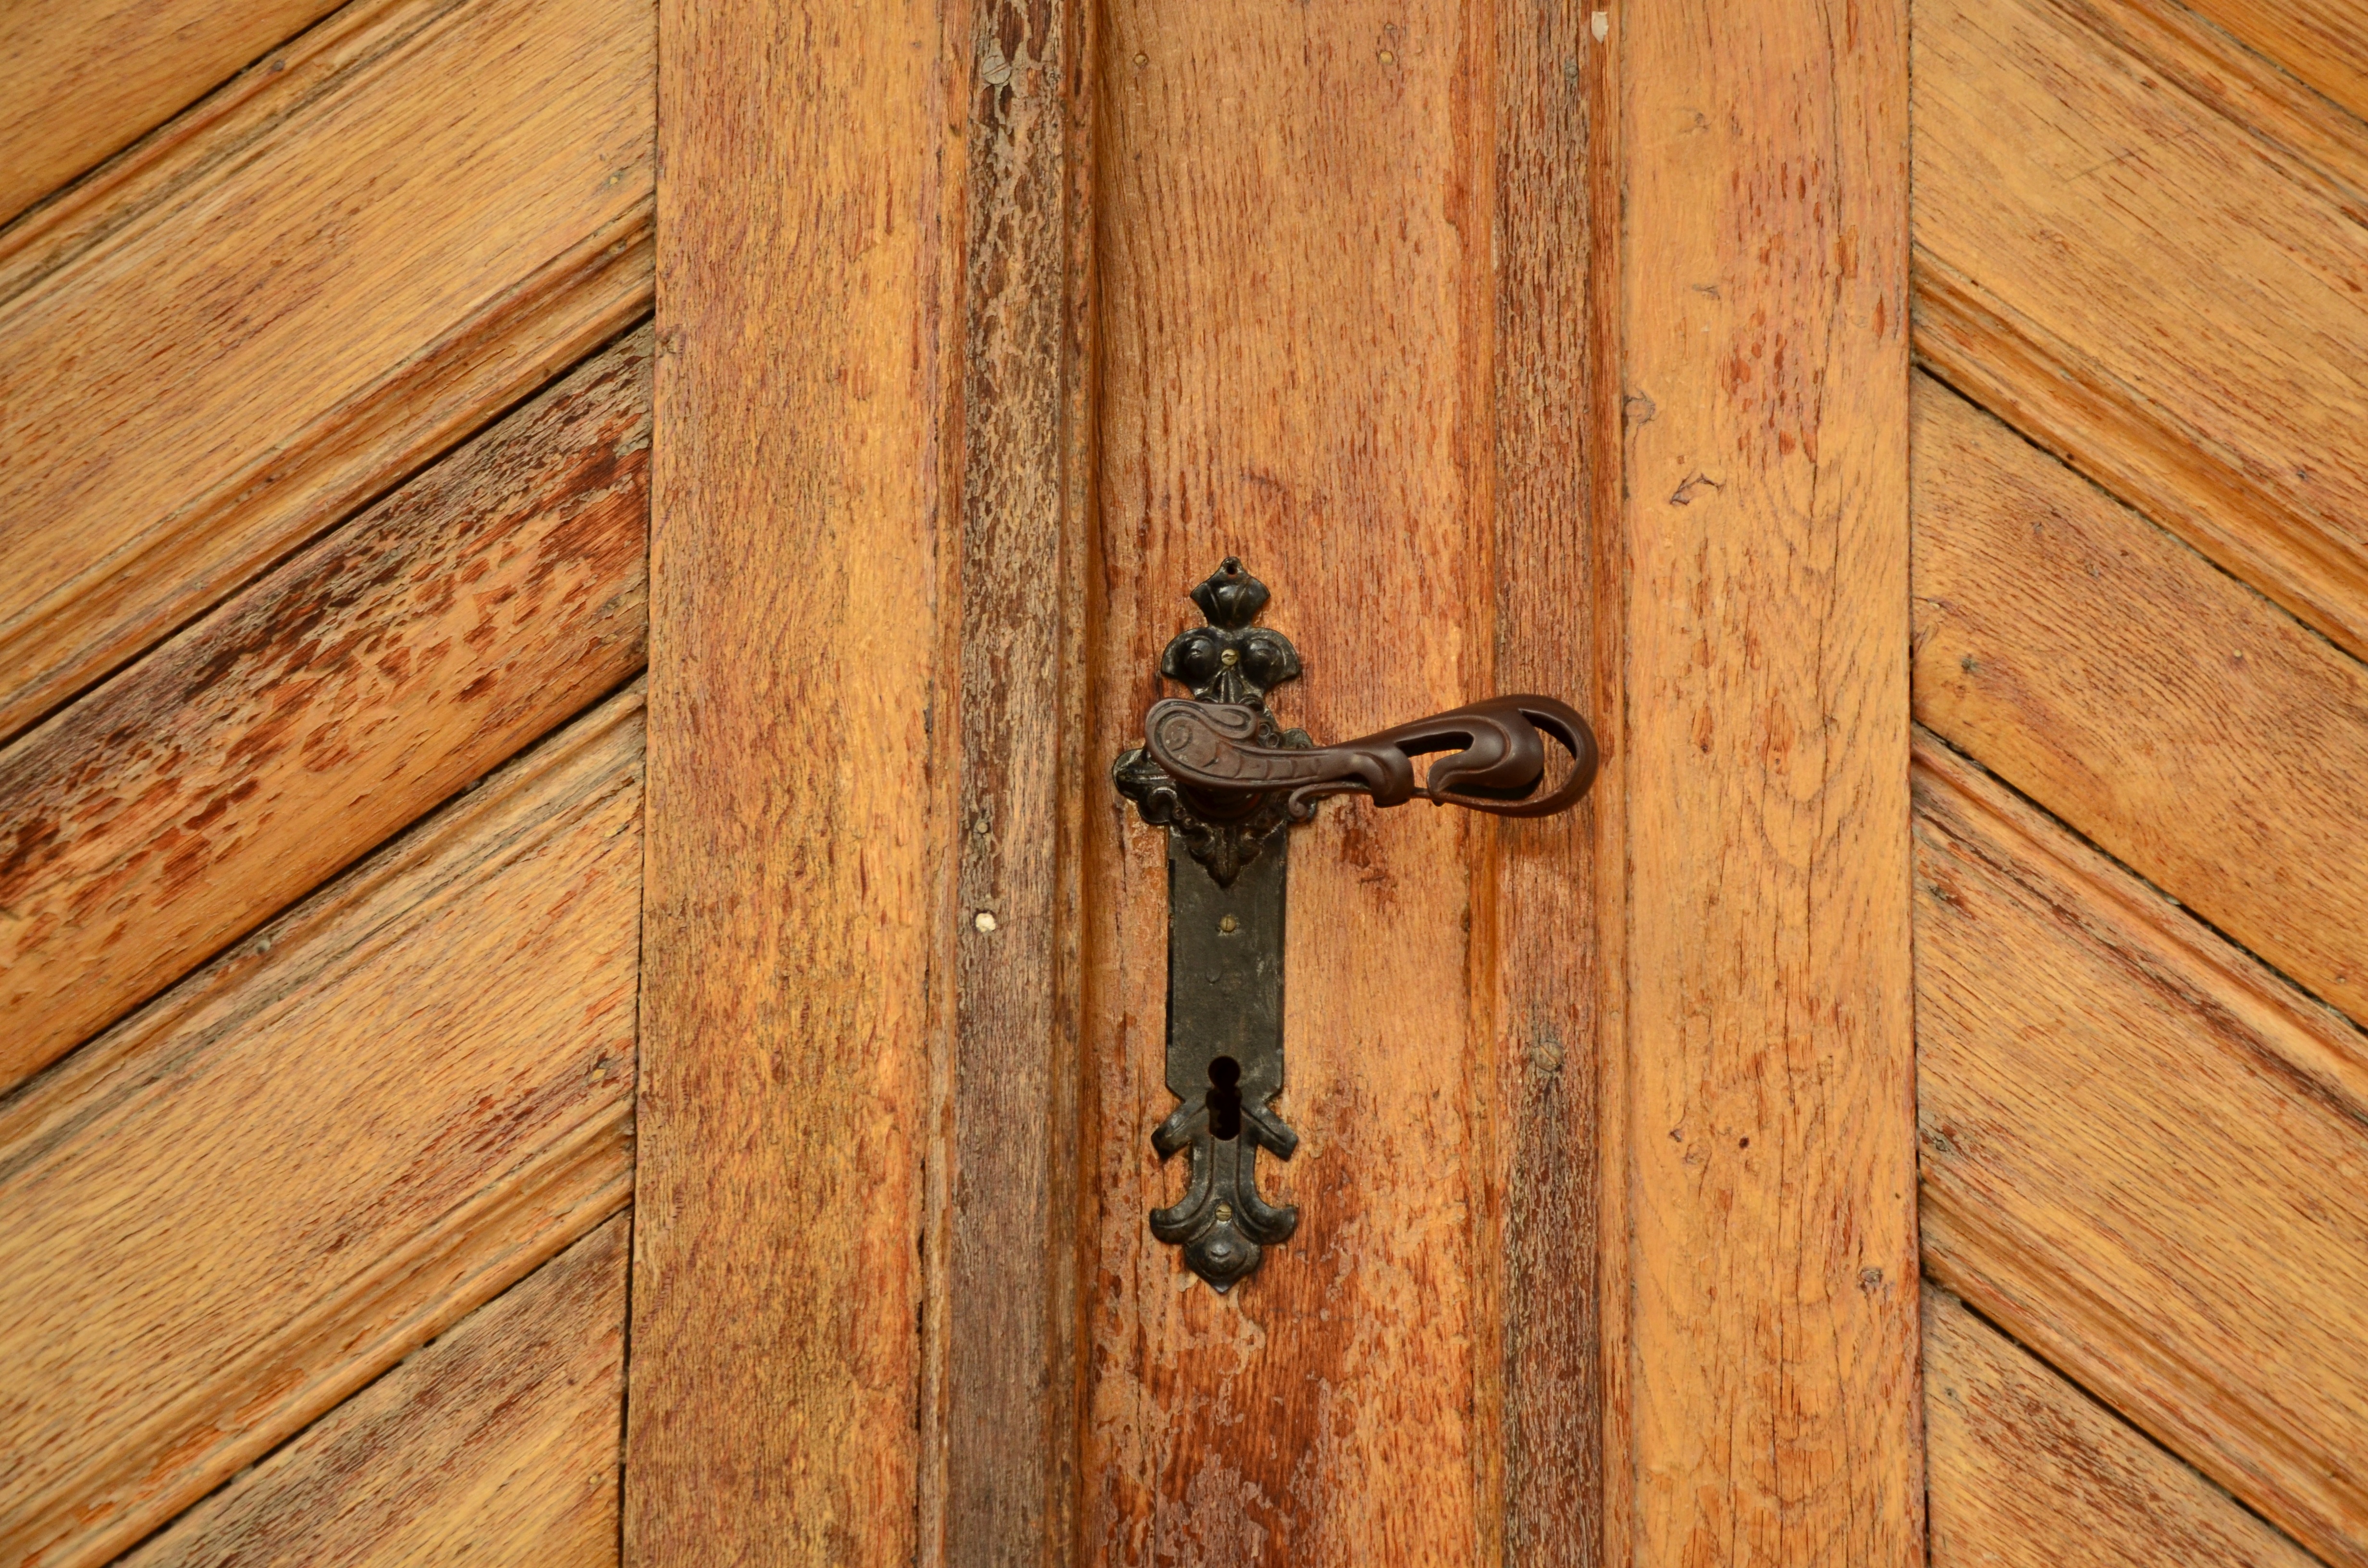
structure, wood, grain, floor, old, metal, castle, gate, door, goal, handle, hardwood, jack, iron, carving, input, house entrance, old door, old wooden door, fitting, door lock, door handle, door knob, capping, flooring, entrance door, wood flooring, man made object, wood stain, door fittings